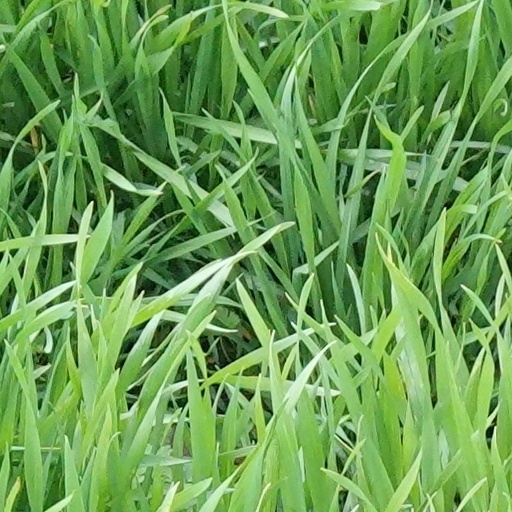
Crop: wheat